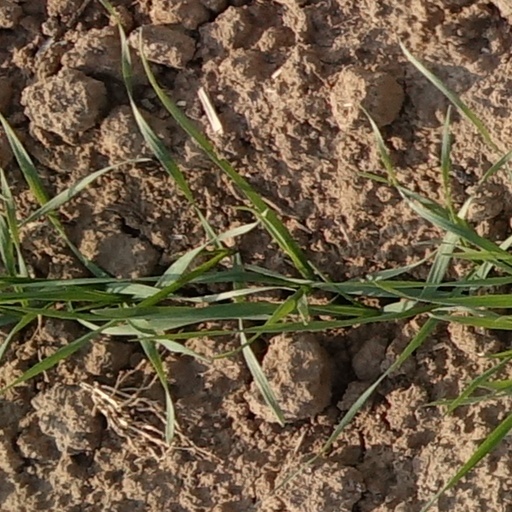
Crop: wheat